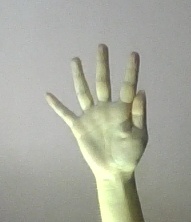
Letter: sheen